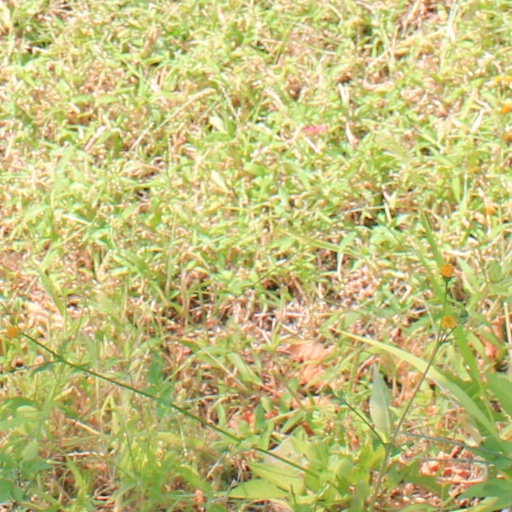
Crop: grape